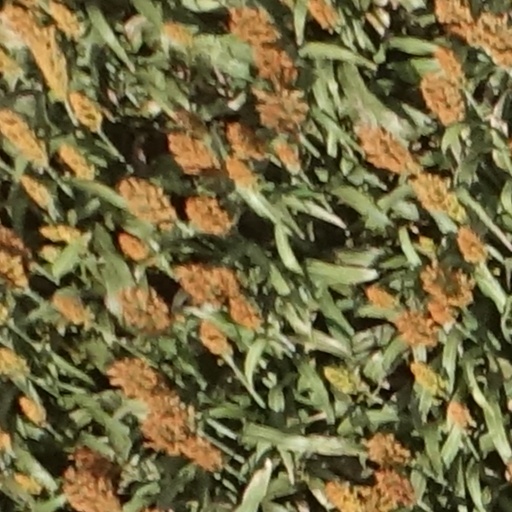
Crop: sorghum